Shift work

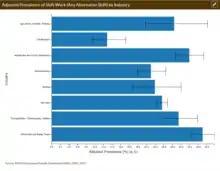
Worker Health Charts provides a distribution of shift work by industry from 2015 NHIS data.

Algorithmic scheduling of shift work can lead to what has been colloquially termed as "clopening" where the shift-worker has to work the closing shift of one day and the opening shift of the next day back-to-back resulting in short rest periods between shifts and fatigue. Co-opting employees to fill the shift roster helps to ensure that the human costs are taken into account in a way which is hard for an algorithm to do as it would involve knowing the constraints and considerations of each individual shift worker and assigning a cost metric to each of those factors. Shift based hiring which is a recruitment concept that hires people for individual shifts, rather than hiring employees before scheduling them into shifts enables shift workers to indicate their preferences and availability for unfilled shifts through a shift-bidding mechanism. Through this process, the shift hours are evened out by human-driven market mechanism rather than an algorithmic process. This openness can lead to work hours that are tailored to an individual's lifestyle and schedule while ensuring that shifts are optimally filled, in contrast to the generally poor human outcomes of fatigue, stress, estrangement with friends and family and health problems that have been reported with algorithm-based scheduling of work-shifts.